Disko Bay

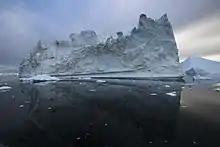
Iceberg in Disko Bay

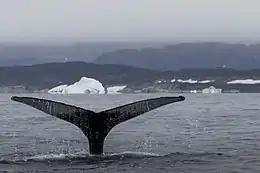
Humpback Whale Megaptera in Disko Bay

It is home to a wide range of species due to the nutrient-rich waters. This includes benthic and pelagic fish, such as capelin ("Mallotus villosus") and cod ("Gadus morhua"). This attracts migratory seals such as harp ("Pagophilus groenlandicus") and hooded seal ("Cystophora cristata") and ringed ("Pusa hispida") and bearded seal ("Erignathus barbatus").